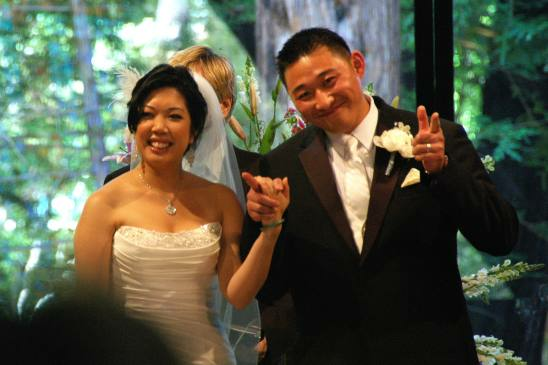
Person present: Yes